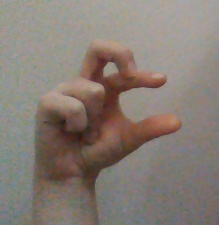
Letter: thal